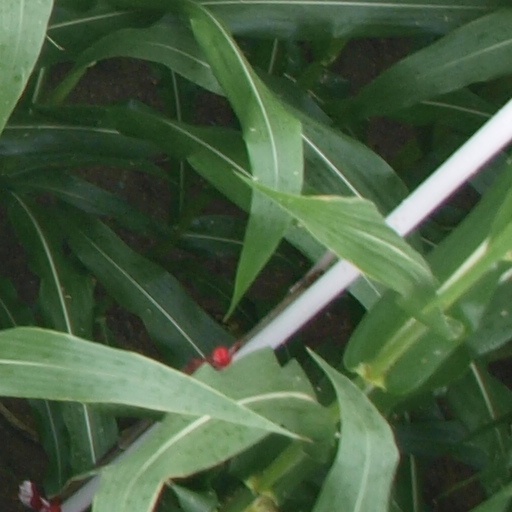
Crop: maize; corn